Fadettes of Boston

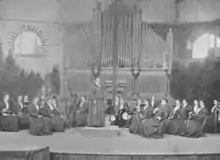
The Fadettes, ca. 1897

The group incorporated in 1895 as "the Fadettes of Boston", named after Fanchon Fadette, the titular character of George Sand's novel "La Petite Fadette". The original group of six expanded to twenty by 1898, with "a first violin and director, four additional first violins, four second violins, two violas, two violincellos, two contrabassos, kettle-drums and a bass, two flutes and piccolo, two clarinets, two cornets, two French horns, three trombones, snare-drum and 'traps,' and piano-forte." Nichols was in charge of the orchestra for 30 years, having musically and professionally trained over 600 women.